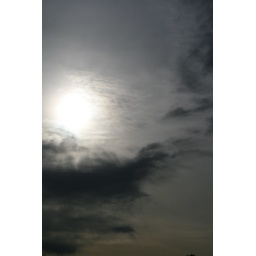
A shot I took of the sky with some interesting clouds in it outside of my apartment.